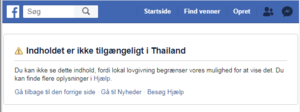
Thailand / Historie / Delvis demokratisk regering 2019 / Demonstrationer i 2020
"""Indholdet er ikke tilgængeligt i Thailand"" – kongehuskritisk indhold får en såkaldt geografisk blokkering af Facebook."
Facobook såkaldt ""geoblock"", geografisk blokkering af indhold. Teksten siger: ""Indholdet er ikke tilgængeligt i Thailand Du kan ikke se dette indhold, fordi lokal lovgivning begrænser vores mulighed for at vise det. Du kan finde flere oplysninger i Hjælp."""
Thailand, officielt Kongeriget Thailand, tidligere kaldet Siam, er et kongerige i Sydøstasien. Det grænser til Myanmar, Laos, Cambodja og strækker sig også ned ad Malaccahalvøen til Malaysia. Medlem af ASEAN.